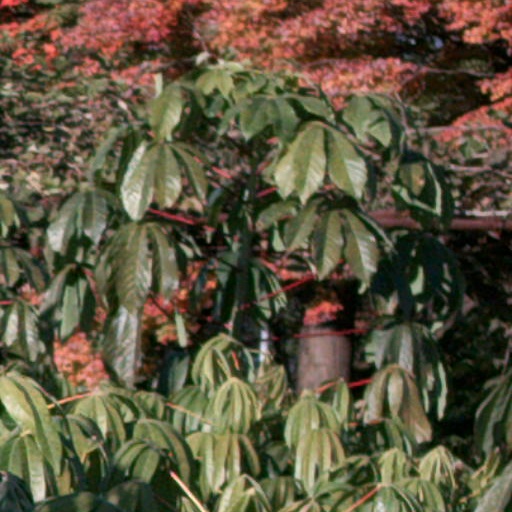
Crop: cassava